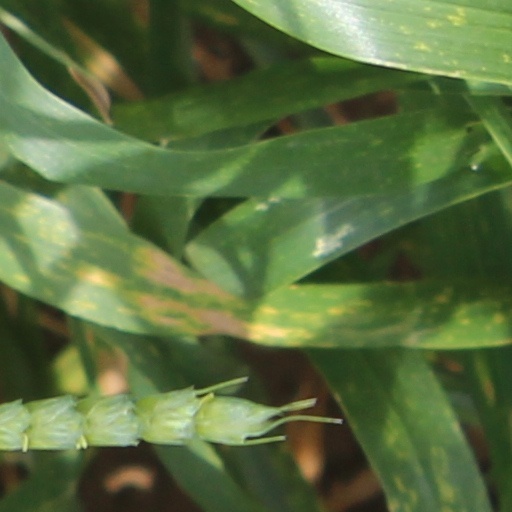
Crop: wheat